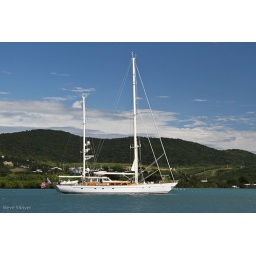
The morning view was dominated by this sailboat and the open blue sky.